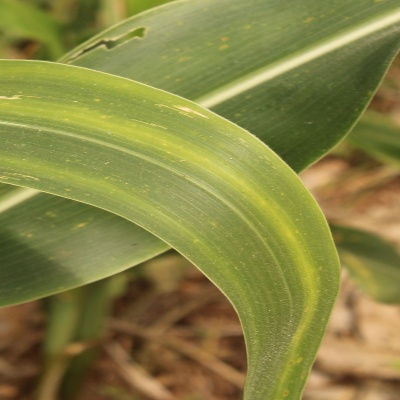
Crop: Maize
Condition: streak virus